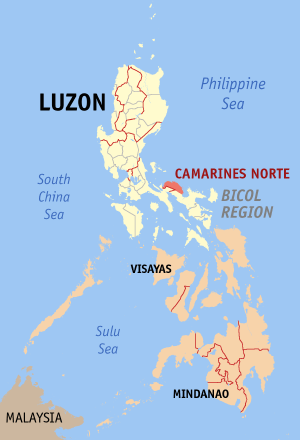
Camarines Norte est une province des Philippines.